Target Australia

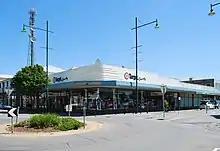
Target Country store in Kyabram, Victoria in 2012. This store closed in September 2020.

In May 2020, further store closures and consolidations were announced with up to 1,300 employees moving to other Wesfarmers businesses. The large restructuring of Target Australia, is a result of its parent company Wesfarmers, claiming that a changing retail landscape in which consumers are opting for "cheap and cheerful" products, mixed with some high-end purchases. The store closures and conversions were expected to last from early 2020 to early-mid 2021. The proposed changes were as follows: